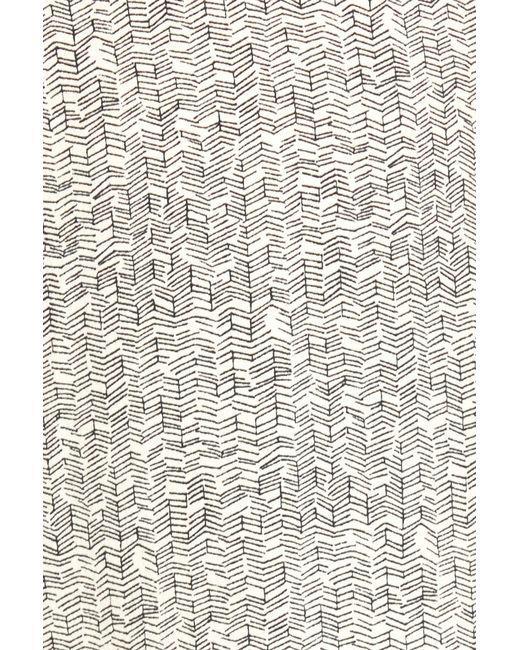
Cremefarbenes einfarbiges rechteckiges Druckdesign Details Stoff für mehrere Zwecke